Generación del 45

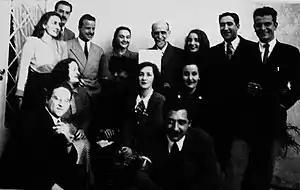
The Generation '45 receiving Juan Ramón Jiménez. From left to right, standing: María Zulema Silva Vila, Manuel Arturo Claps, Carlos Maggi, María Inés Silva Vila, Juan Ramón Jiménez, Idea Vilariño, Emir Rodríguez Monegal, Ángel Rama. Seated: José Pedro Díaz, Amanda Berenguer, Zenobia Camprubí, Ida Vitale, Elda Lago, Manuel Flores Mora.

The Generation '45 was a group of writers, mainly from Uruguay, who had a notable influence in the literary and cultural life of their country and region. Their name derives from the fact that their careers started out mainly between 1945 and 1950.